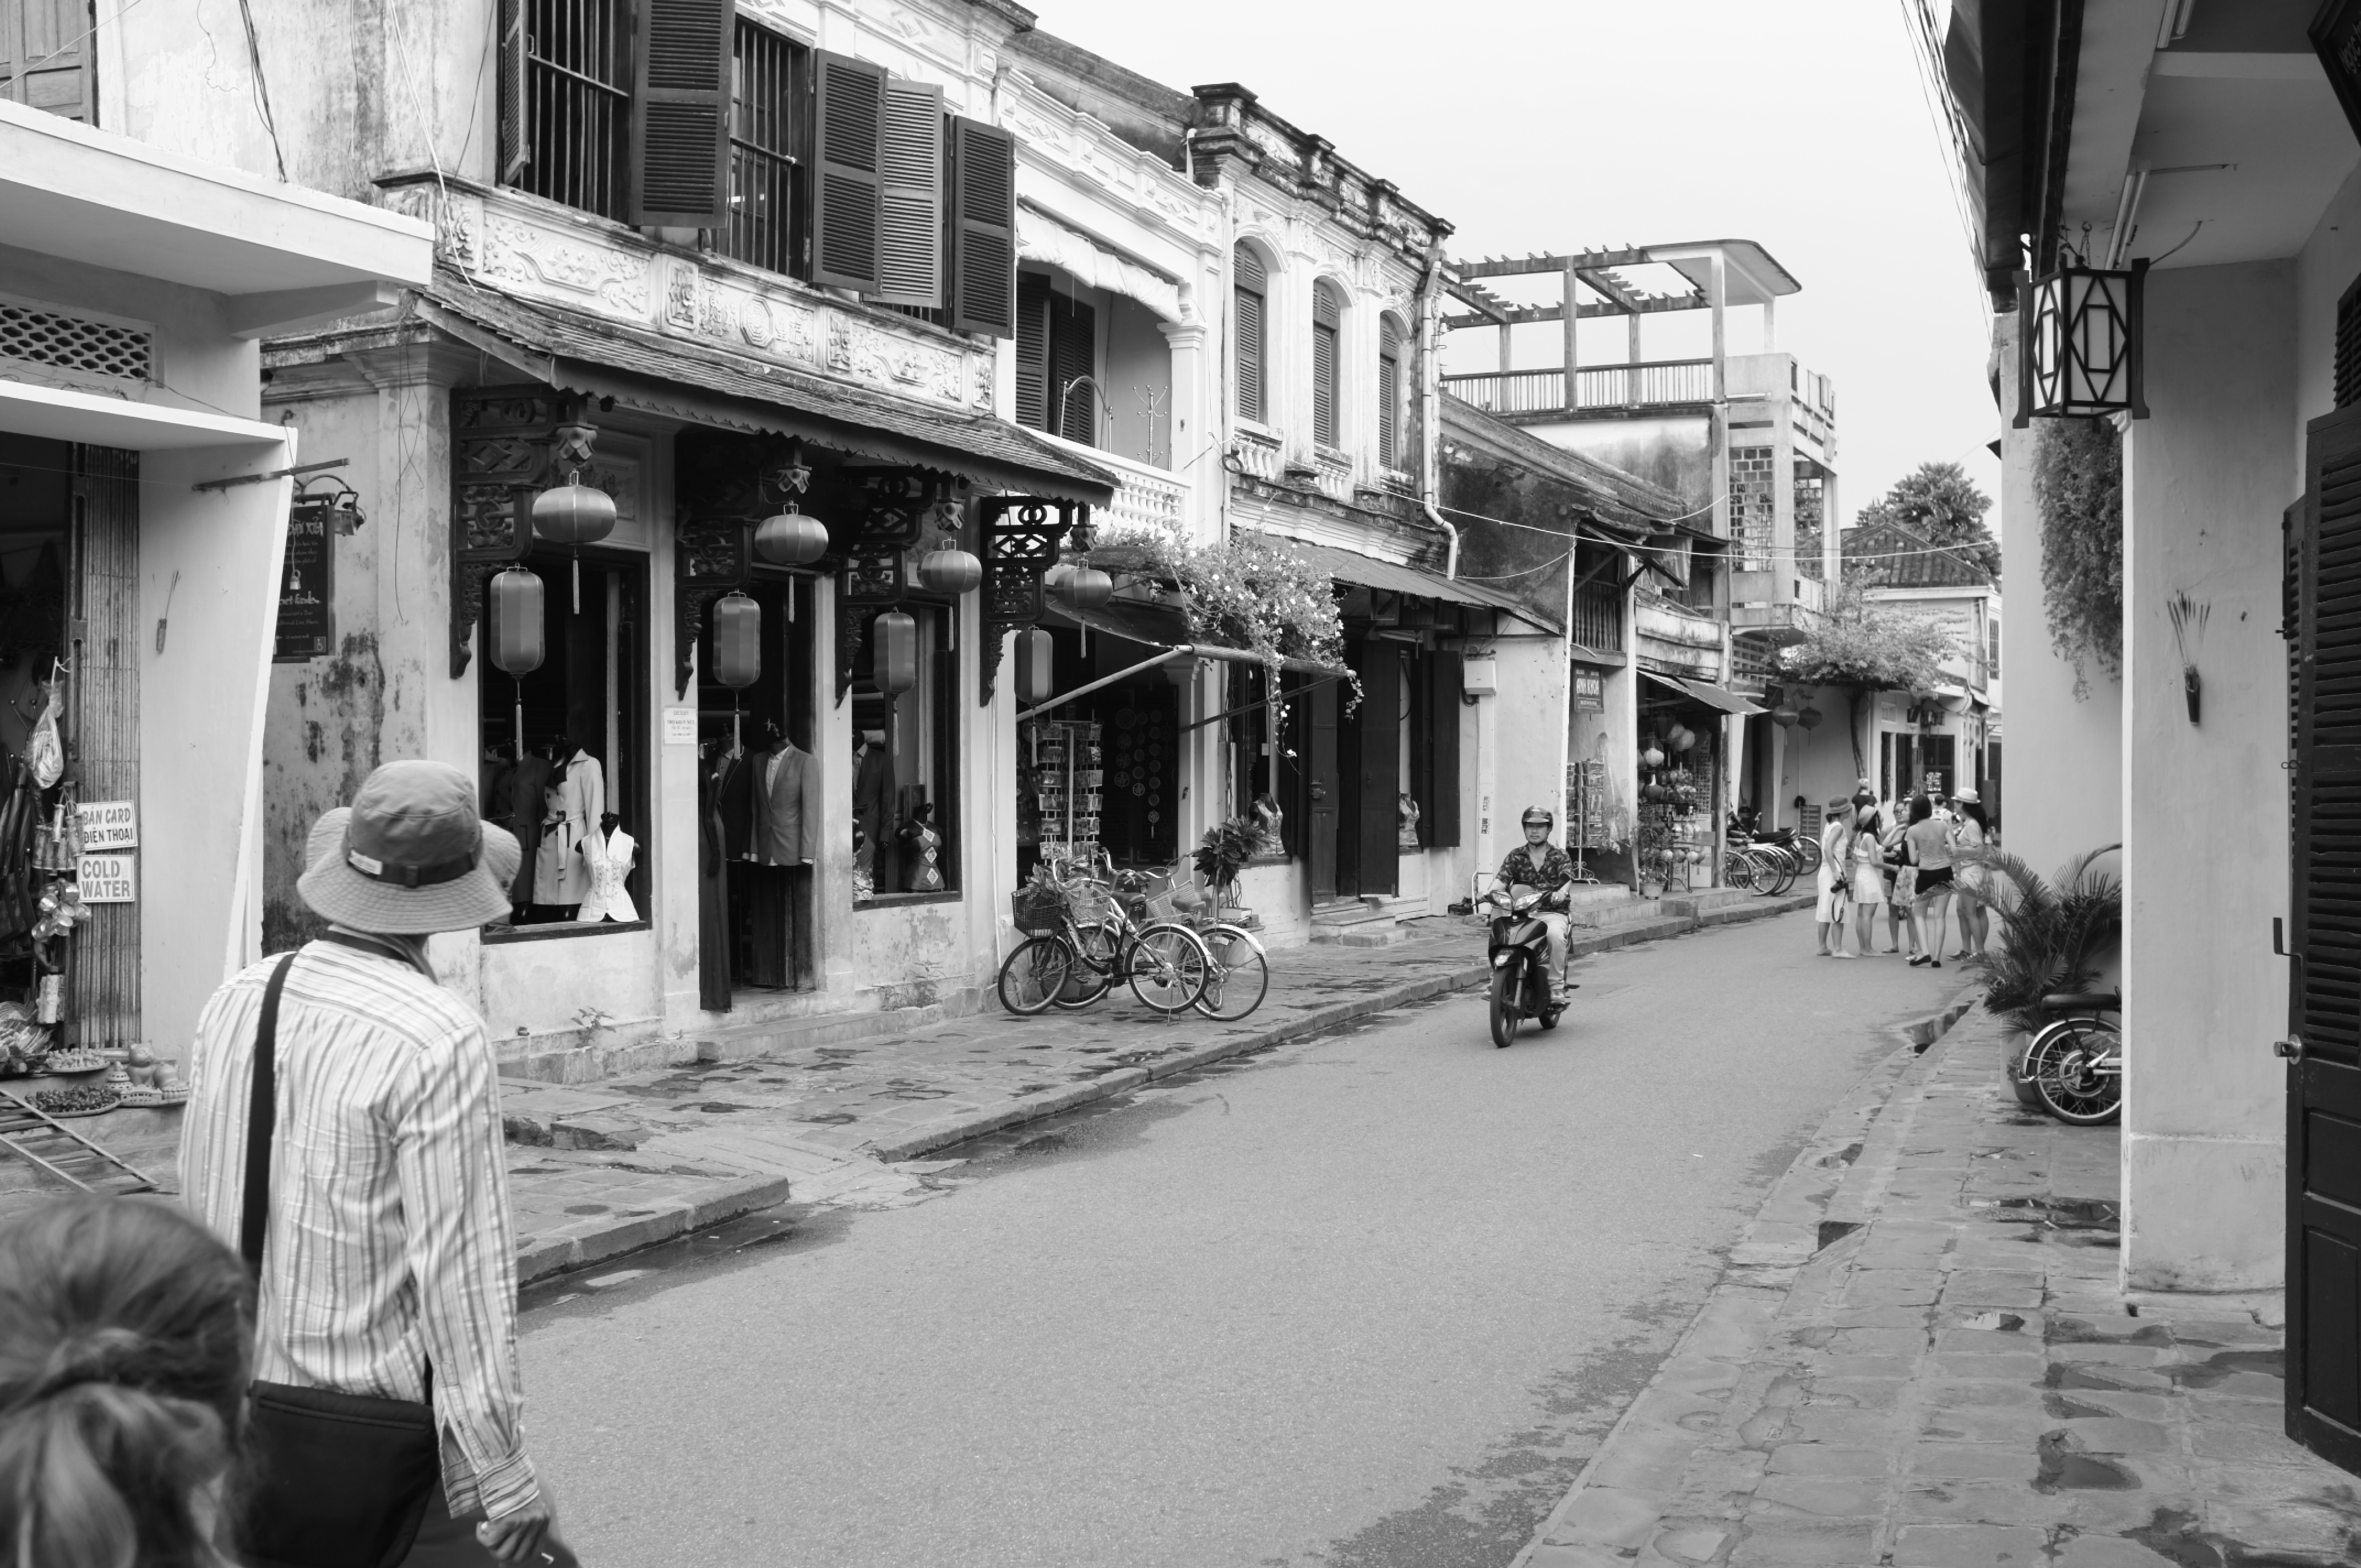
black and white, road, white, street, photography, town, alley, black, monochrome, lane, infrastructure, photograph, snapshot, unesco, worldheritagesite, vietnam, kulturerbe, welterbe, hoian, neighbourhood, urban area, monochrome photography, residential area, nonbuilding structure